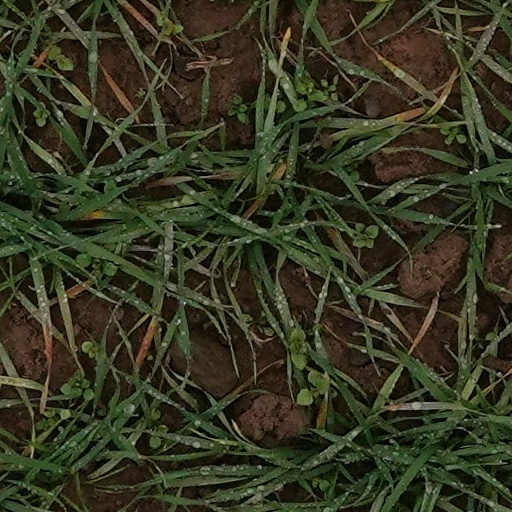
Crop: wheat